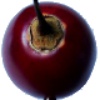
Label: tamarillo